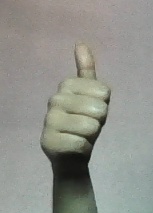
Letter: aleff